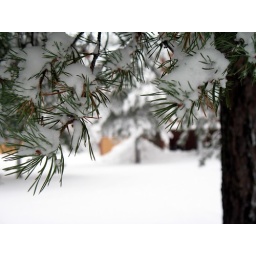
Pine tree in winter clothing